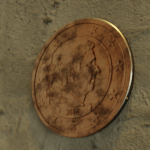
Coin value: 2cents
Country: be
Edition: 2014